The Majestic Bay

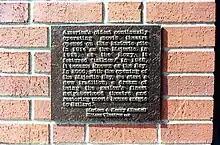
Plaque describing the Majestic Bay as "America's oldest continuously operating movie theatre", dating to 1914

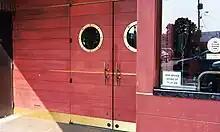
Nautical styled doors

The Majestic Bay Theater, built in 1914 in the Ballard neighborhood of Seattle, Washington, was the oldest continuously operating movie theater in the United States prior to its closure in 1997. In 1998, it was renovated and transformed from a bargain single-screen theater to a well-appointed triplex.